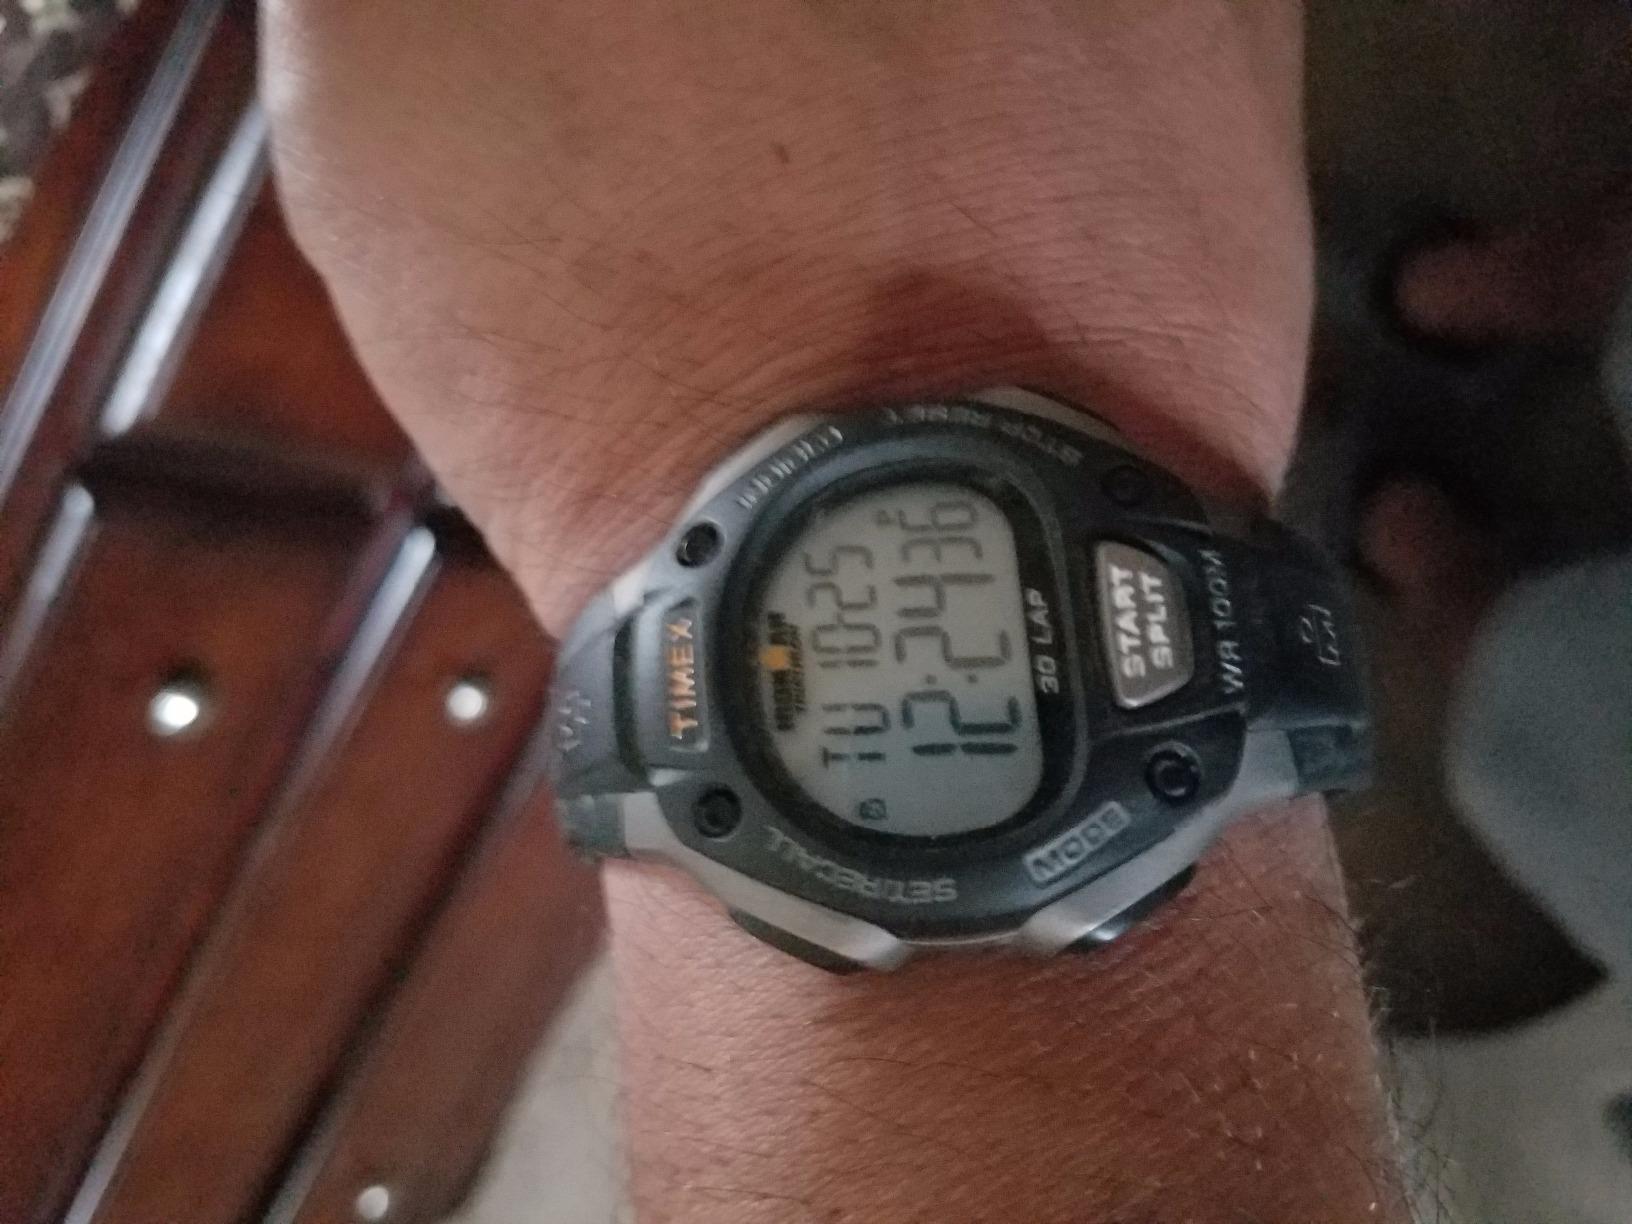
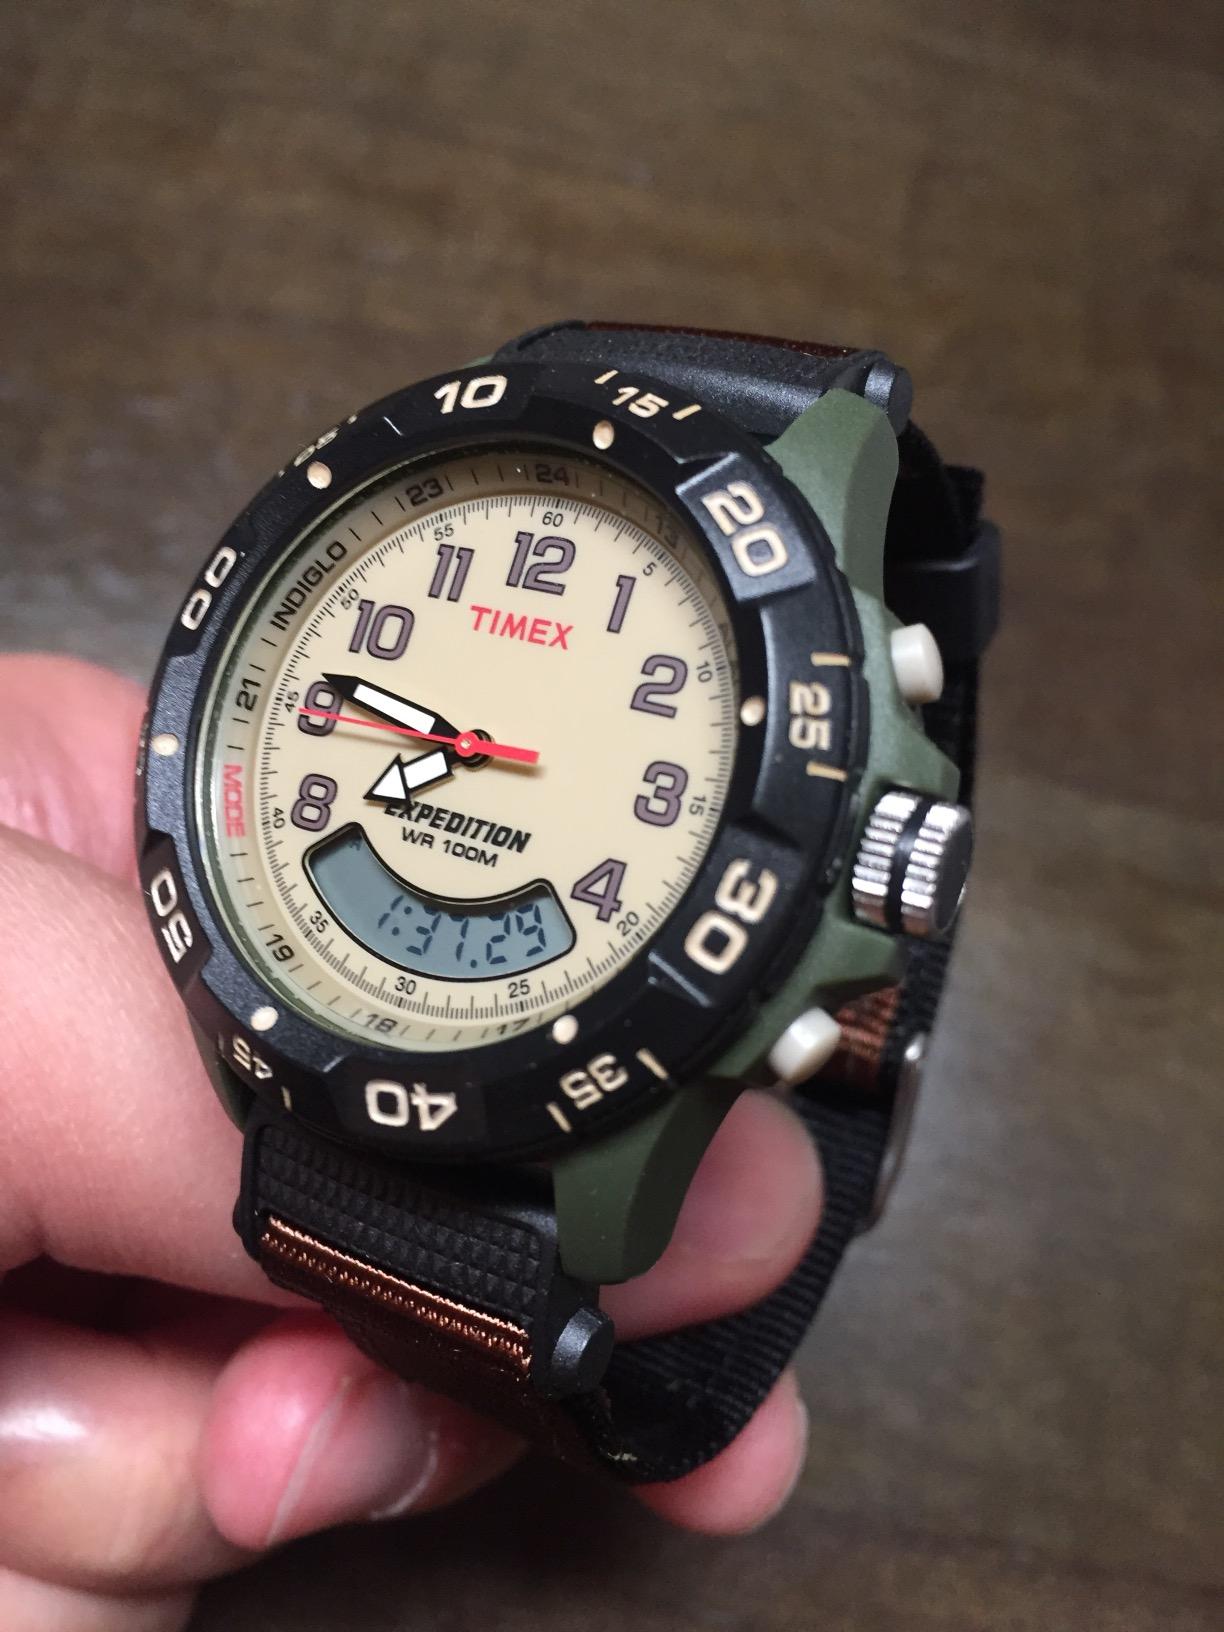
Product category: accessories_watch
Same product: no